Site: brandenburg
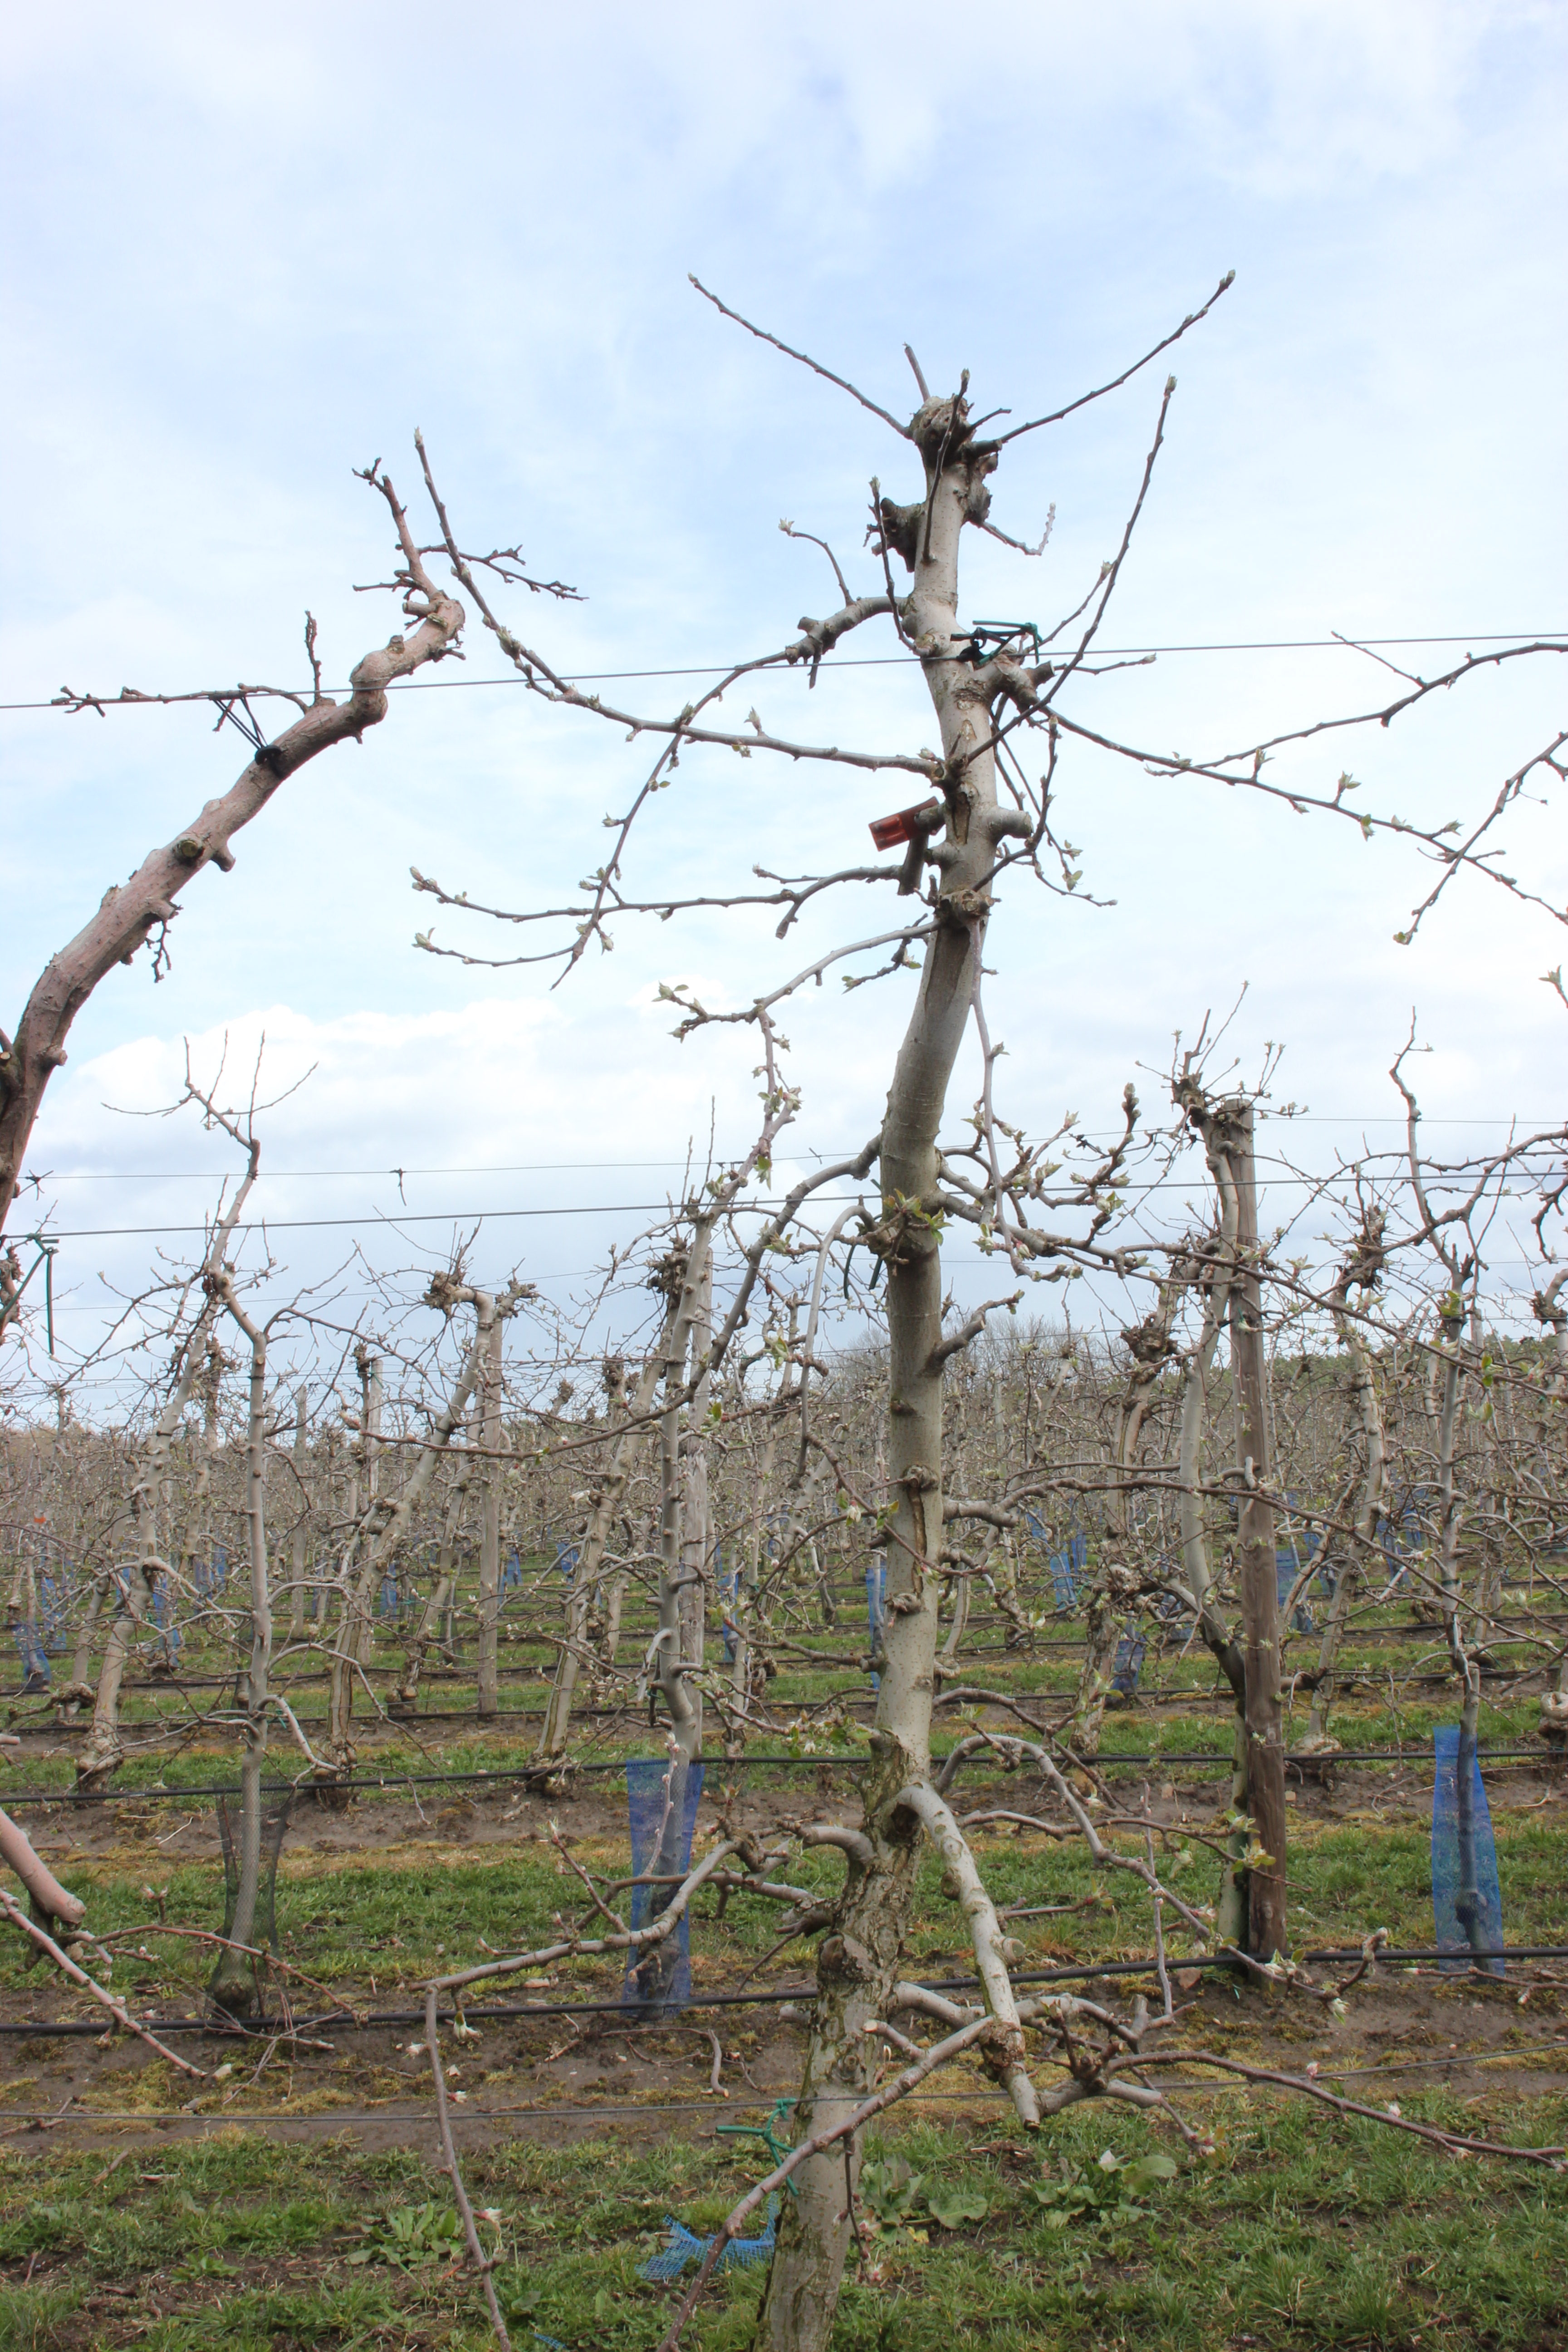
Growth stage (BBCH 55): Inflorescence emergence